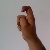
The image shows a hand gesture representing the letter 'X' in Indian Sign Language.